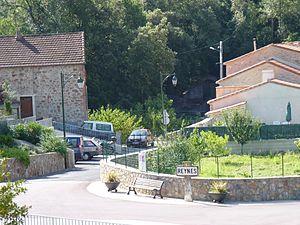
Reynès (Pyrénées-Orientales, Languedoc-Roussillon, France) Català: Reiners (Pirineus Orientals, Llenguadoc-Rosselló, França) Español: Reynès (Pirineos Orientales, Languedoc-Rosellón, Francia)
Reynès est une commune française, située dans le département des Pyrénées-Orientales en région Occitanie. Les habitants de Reynès sont appelés les Reynésiens, Reinesencs.